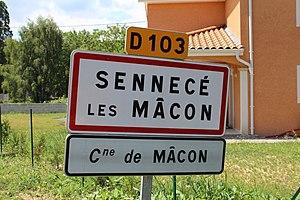
Panneau d'entrée dans Sennecé-lès-Mâcon.
Sennecé-lès-Mâcon est une commune associée de Mâcon. La fusion-association date de 1972. Elle forme avec Saint-Jean-le-Priche, une enclave nord de la commune de Mâcon.